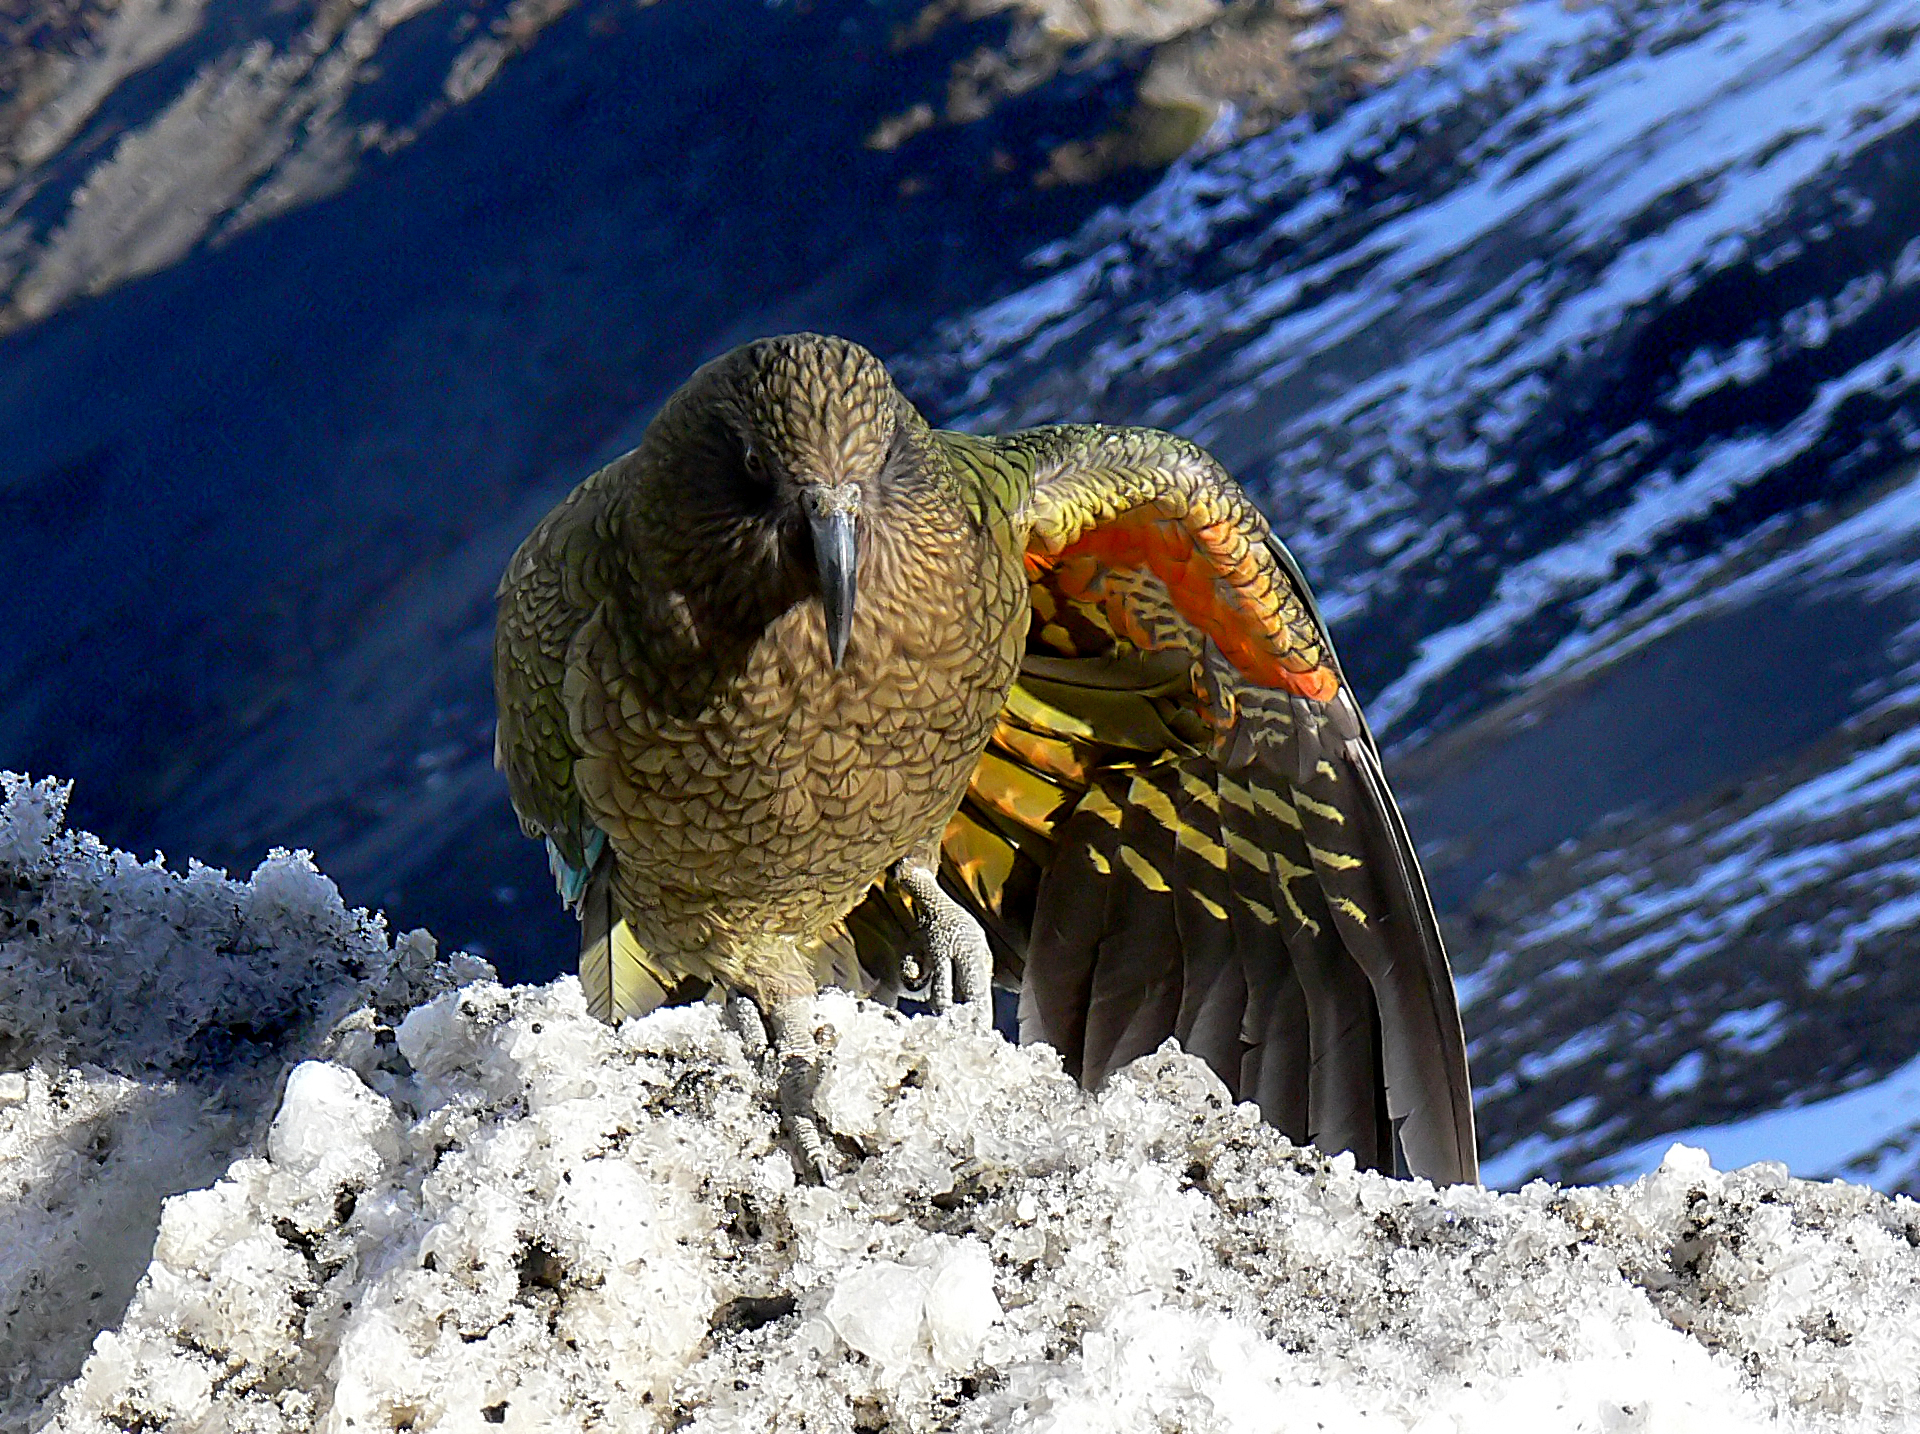
nature, snow, winter, bird, wildlife, beak, alpine, season, fauna, newzealand, vertebrate, parrot, flickrsbestcreatures, kea, nestornotabilis, newzealandnativebird, mountainparrot, birdsplayinginsnow